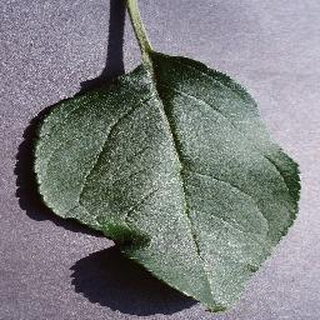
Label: healthy_apple